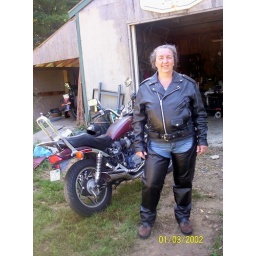
Kat in leathers, getting ready to take my bike home 09/03/07